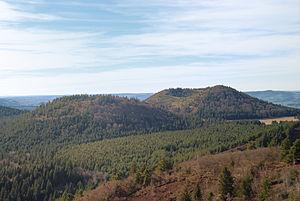
Puy de Montjuger (à gauche, 1093 m) et puy de Pourcharet (1164 m). Photographie prise depuis le puy de Lassolas (Puy-de-Dôme, France).
Le puy de Pourcharet est un sommet d'origine volcanique culminant à 1 164 m d'altitude dans le département français du Puy-de-Dôme.
Le puy de Montjuger est un sommet d'origine volcanique culminant à 1 094 m d'altitude dans le département français du Puy-de-Dôme.